Filiates

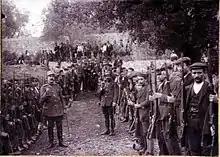
Officers of the Greek Army with local volunteers, during the Balkan Wars

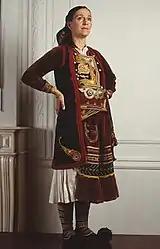
Traditional dress from Agioi Pantes, Filiates municipality (PFF's collection).

In 15th century Filiates came under Ottoman rule and became part of Sanjak of Ioannina. During 17th and 18th century Ottoman rule a significant part of the town's population converted to Islam. According to Panagiotis Aravantinos (1856), who visited the region, there were 200 Muslim and 30 Christian families in Filiates. Vassilis Zotos (1878), reported that there were about 500 Muslim families and 100 Christian families in Filiates with a total population of 4,000 people (3,000 Muslims and 1,000 Christians).